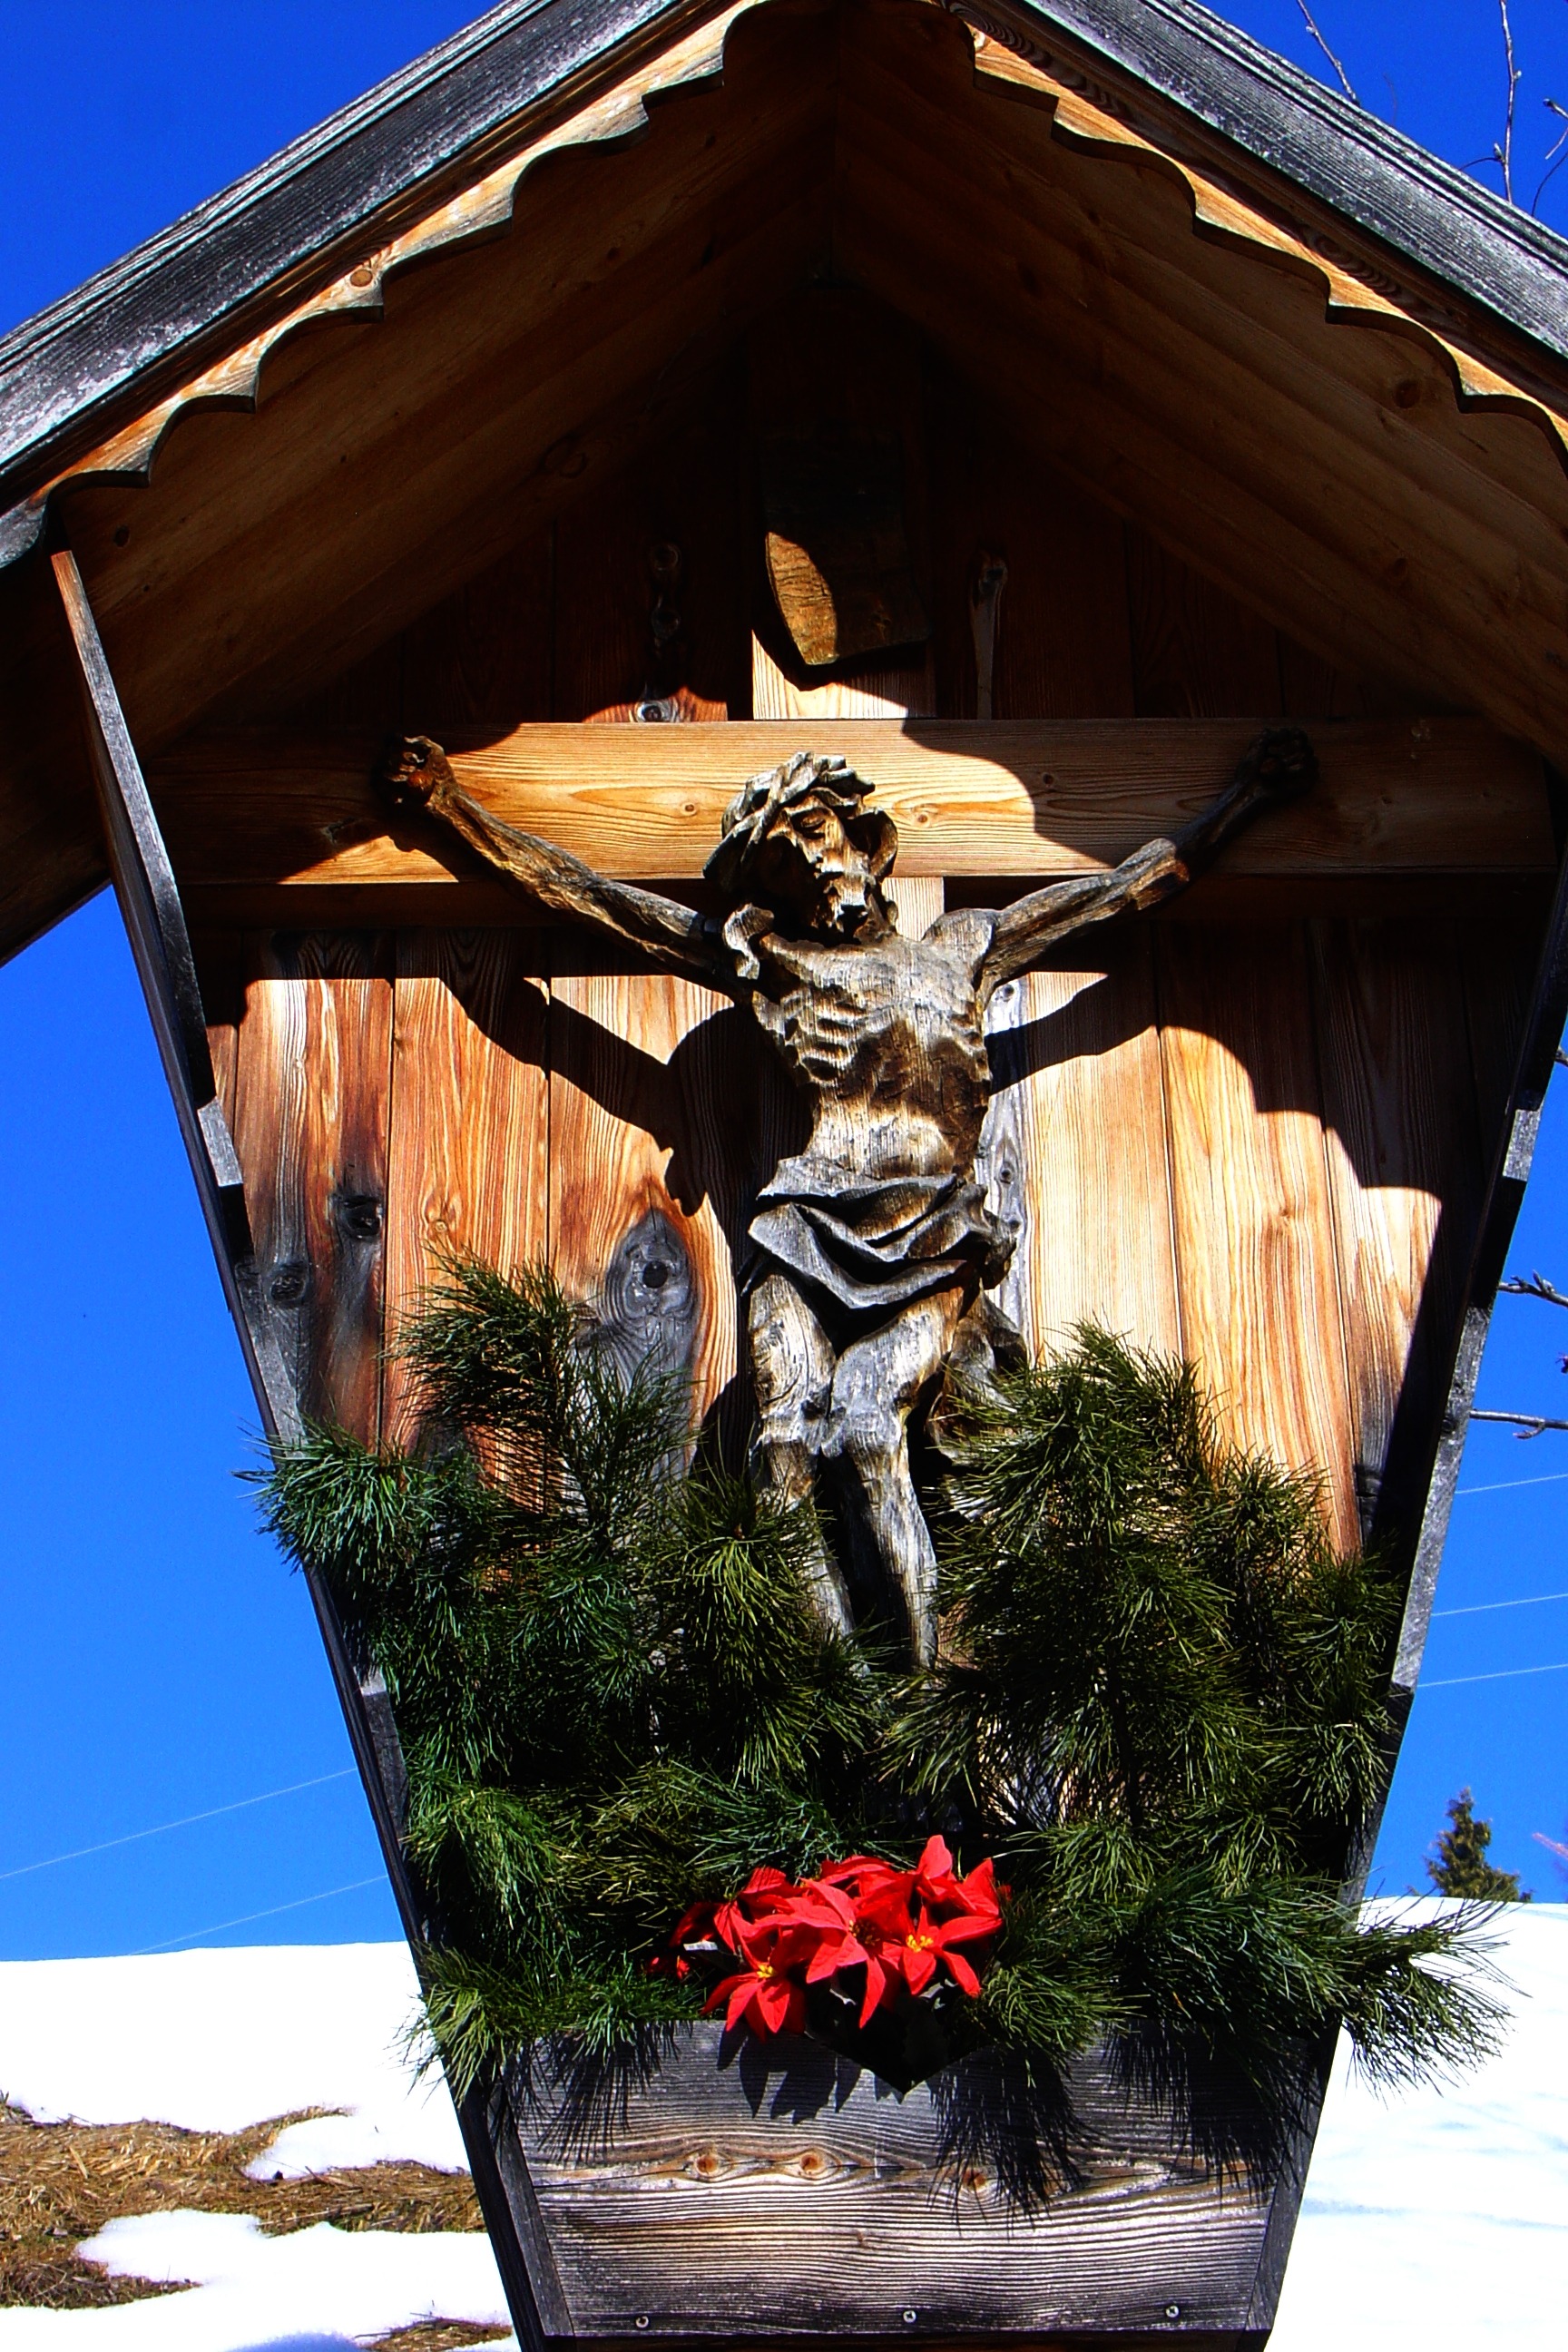
winter, flower, window, cross, lighting, art, shrine, jesus